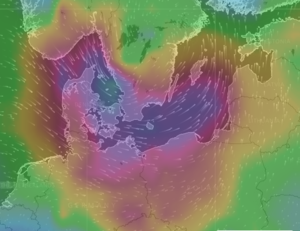
Stormen Freja
Peak vindstød i knob screenshot 00h 8. november 2015
Stormen Freja var en storm der ramte Danmark den 7. november 2015. Den blev forudsagt af DMI og navngivet samme dag.